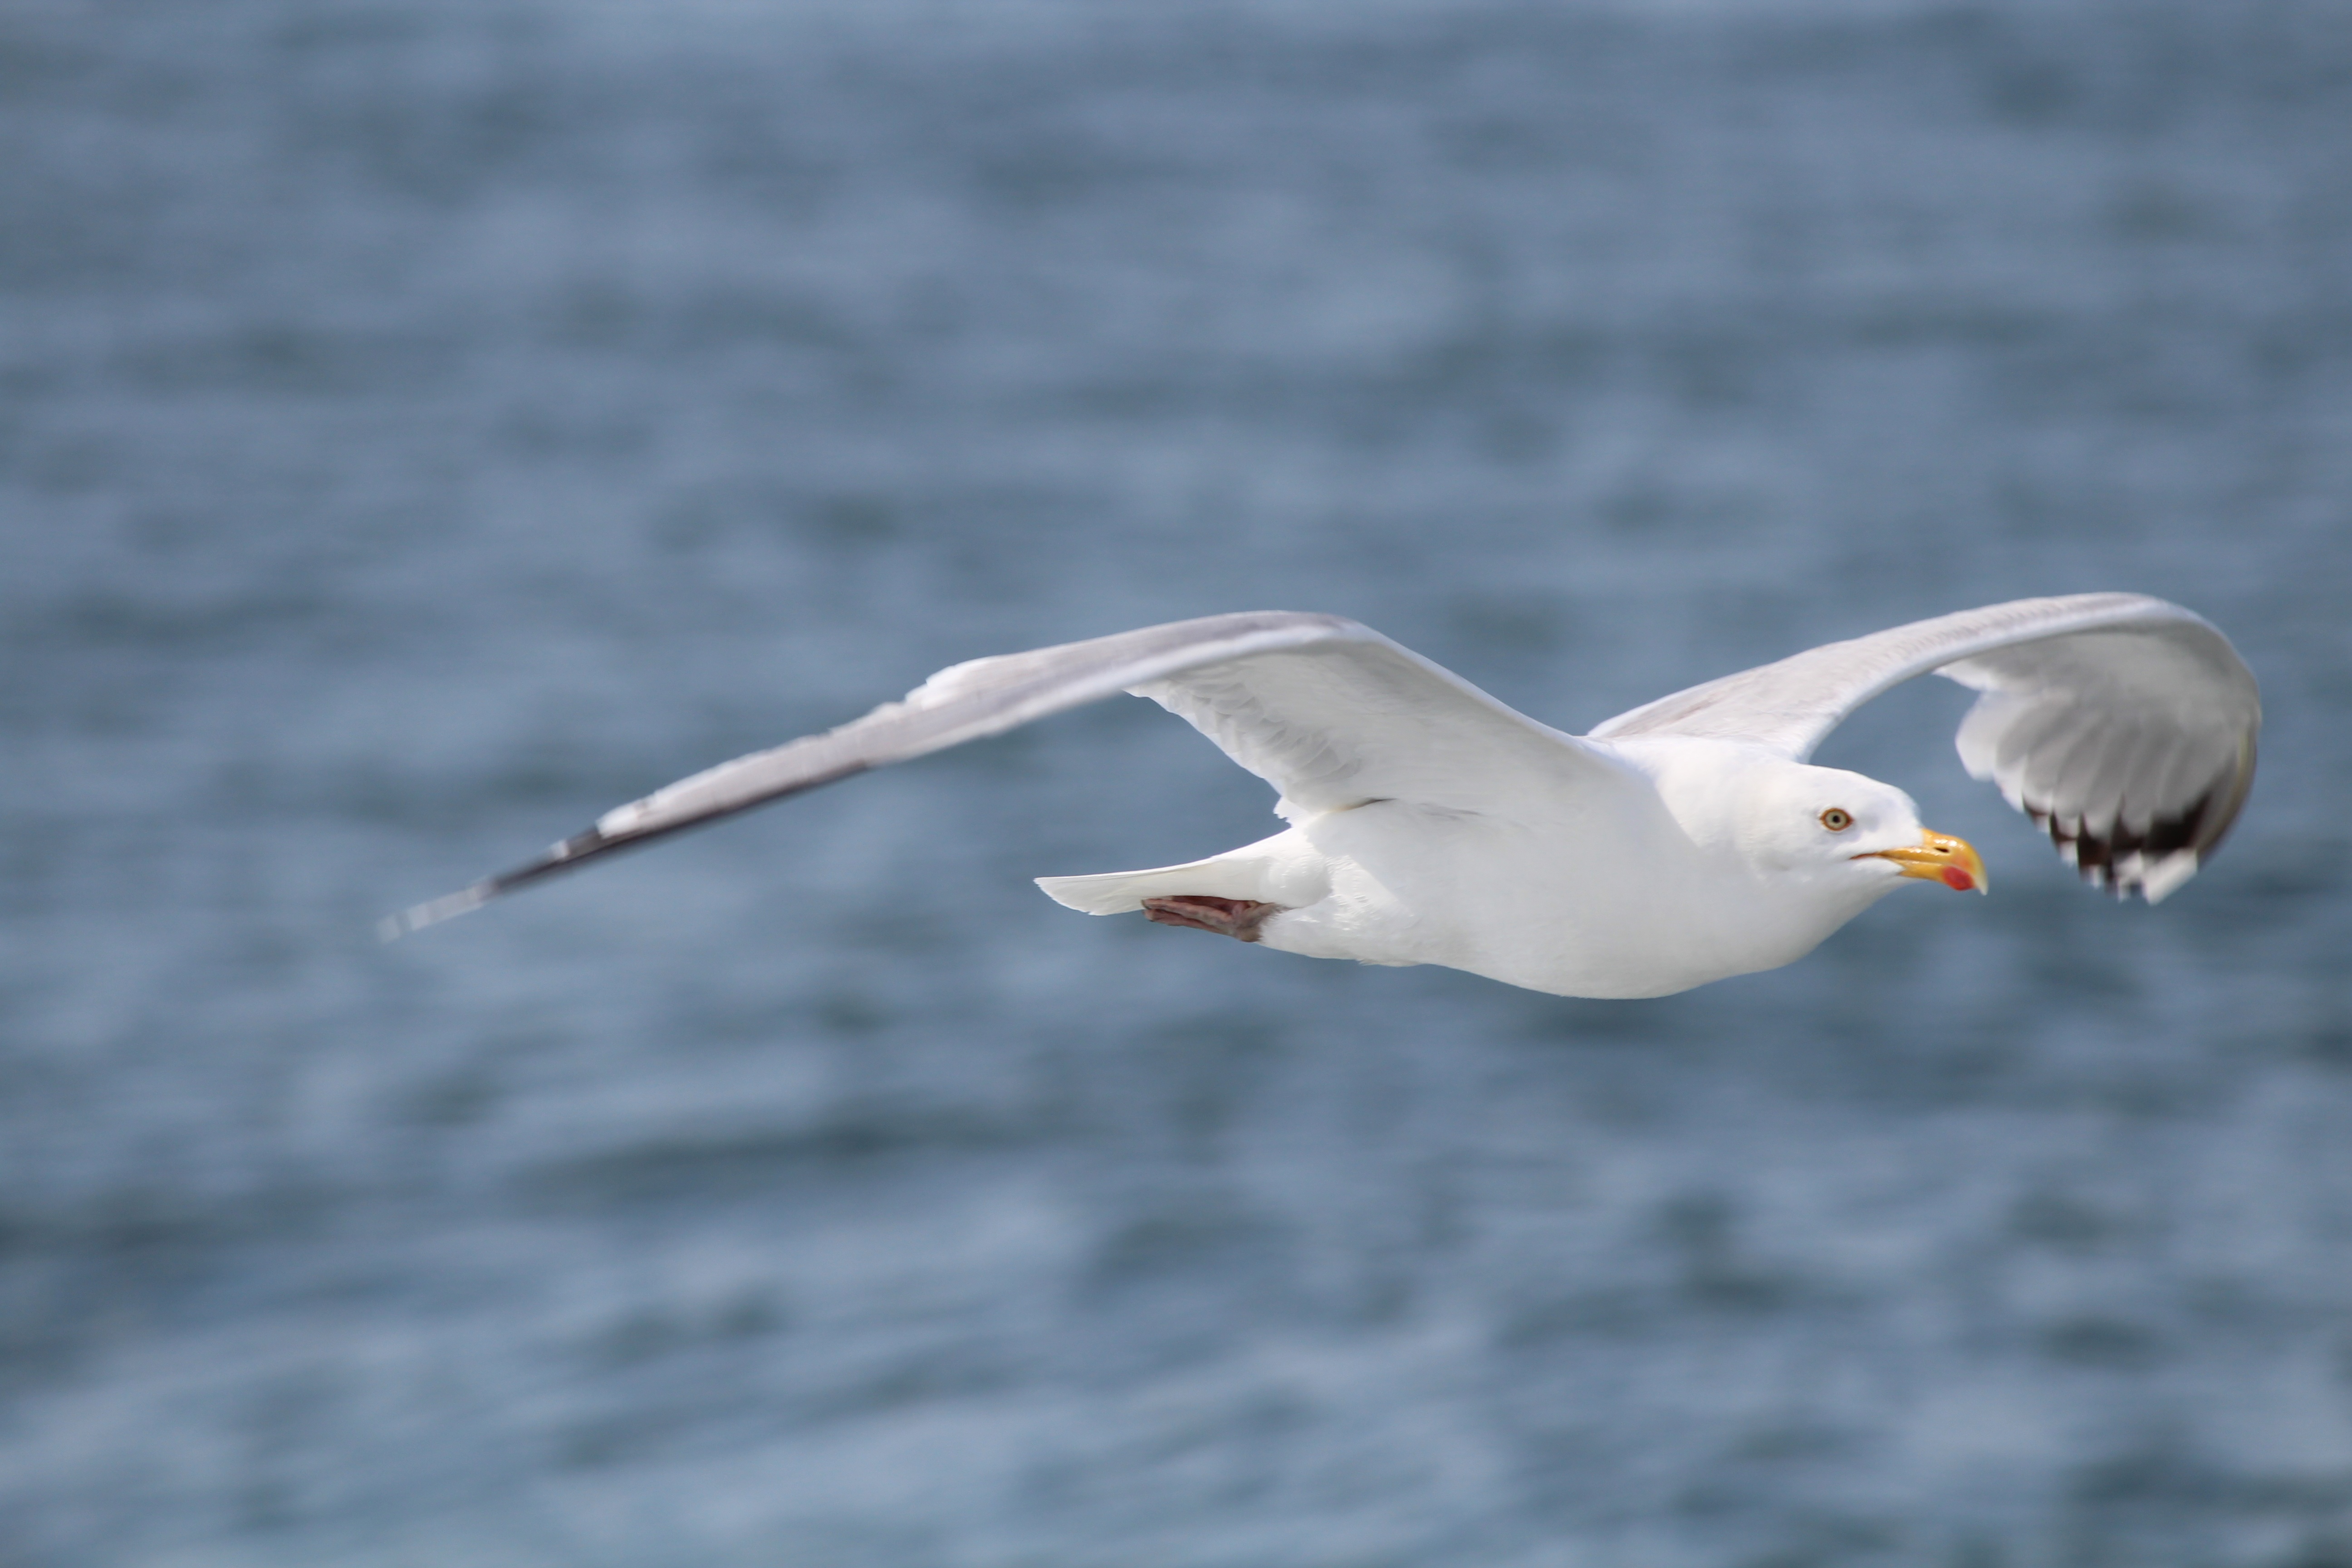
bird, wing, seabird, gull, beak, fauna, vertebrate, albatross, north sea, gannet, helgoland, sea island, charadriiformes, european herring gull